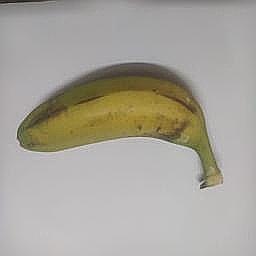
Ripeness: Semi-ripe